Battle Royale II: Requiem

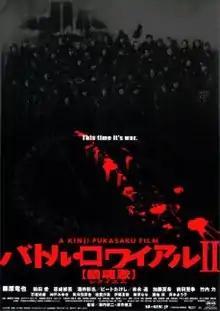
Theatrical release poster

is a 2003 Japanese dystopian action film directed by Kinji Fukasaku and Kenta Fukasaku, who co-wrote the screenplay with Norio Kida. It is the sequel to the 2000 film "Battle Royale", which in turn was based on the 1999 novel of the same name by Koushun Takami. Unlike the first film, "Requiem" is an original story. It is set three years after the events of the previous film and follows Shuya Nanahara, who has now become an international terrorist intending to bring down the Japanese totalitarian government. As a result, another class of ninth graders is kidnapped and sent to eliminate Nanahara within a limited time period of 72 hours.